Andy Murray

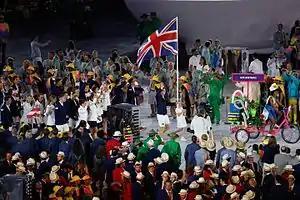
Murray carrying the flag on behalf of athletes from Great Britain during the parade of nations at the 2016 Summer Olympics opening ceremony

Murray regained his number two ranking after he won the 2016 Internazionali BNL d'Italia for his 1st title of the season and 36th overall. He beat Djokovic in straight sets. This was his first win over Djokovic on clay and became the first British player since Virginia Wade in 1971 to win the title and the first British man since George Patrick Hughes in 1931. At French Open he beat Richard Gasquet in four sets to set up a semi-final clash against defending champion Stanislas Wawrinka. Murray defeated Wawrinka in four sets to become the first male British player since Bunny Austin in 1937, to reach a French Open final. He lost to Djokovic in four sets.